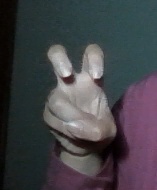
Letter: toot